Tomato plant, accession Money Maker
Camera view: horizontal (90 deg, fisheye); turntable rotation: 30 degrees
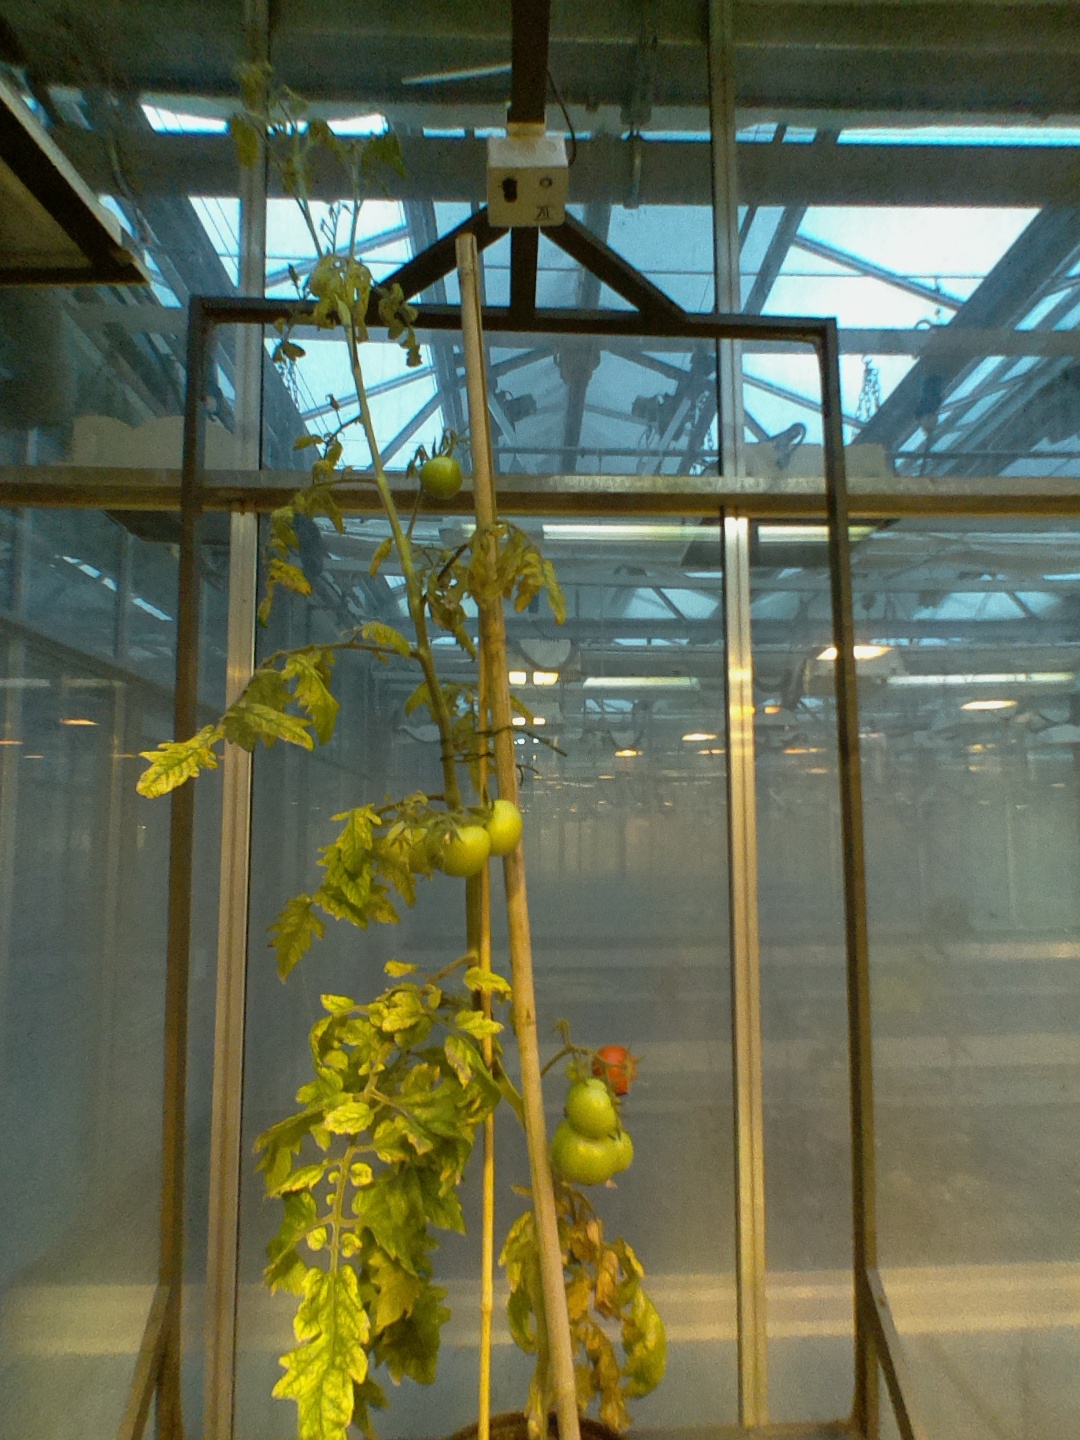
BBCH growth stage 81: 10%-20% of fruits show typical fully ripe color